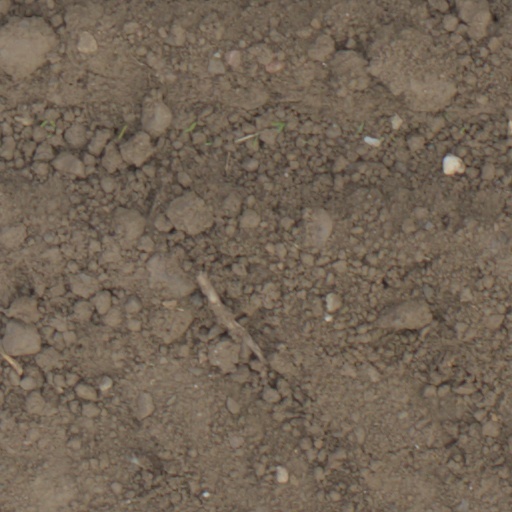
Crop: wheat